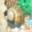
Label: snail